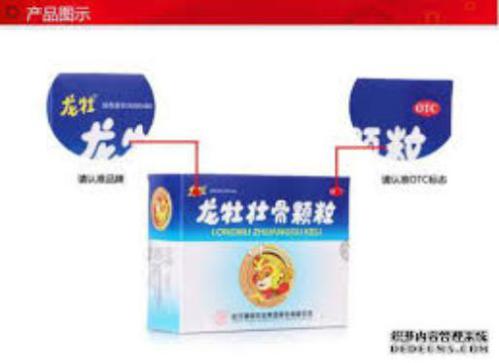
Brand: longmu-1
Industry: Medical